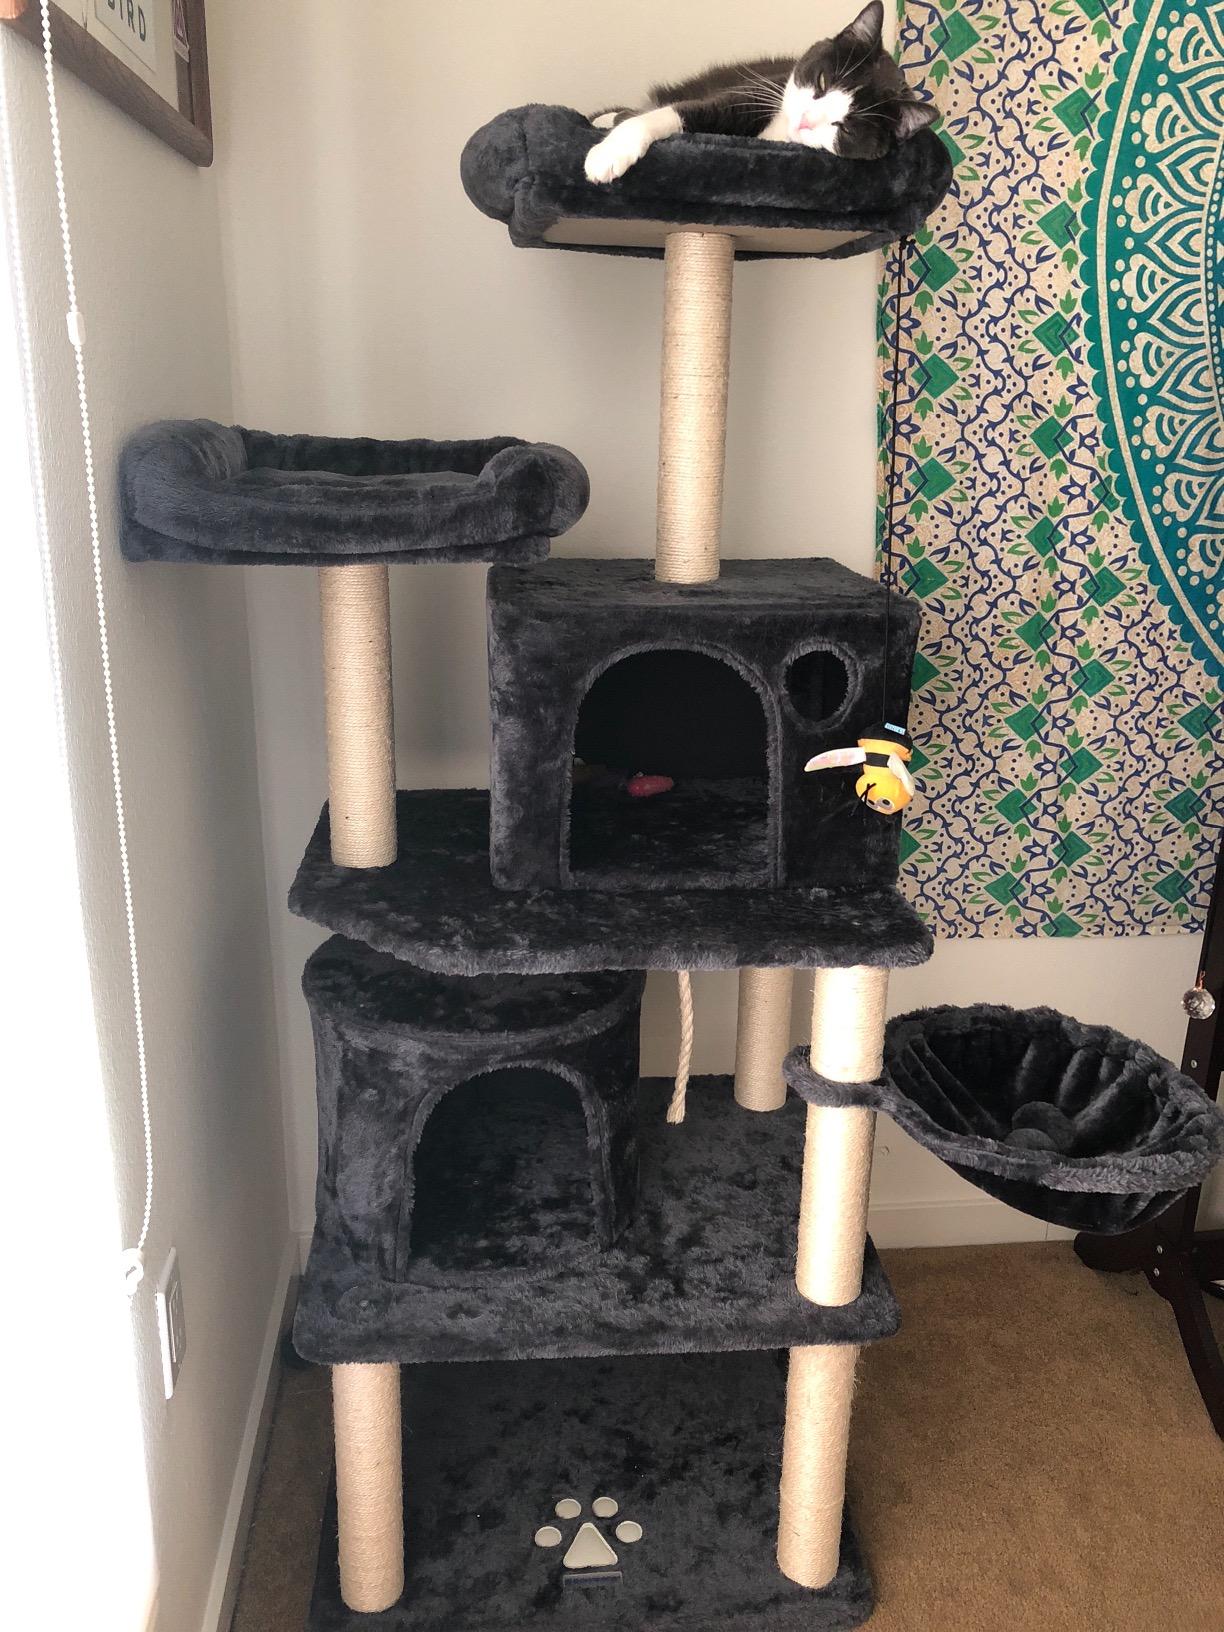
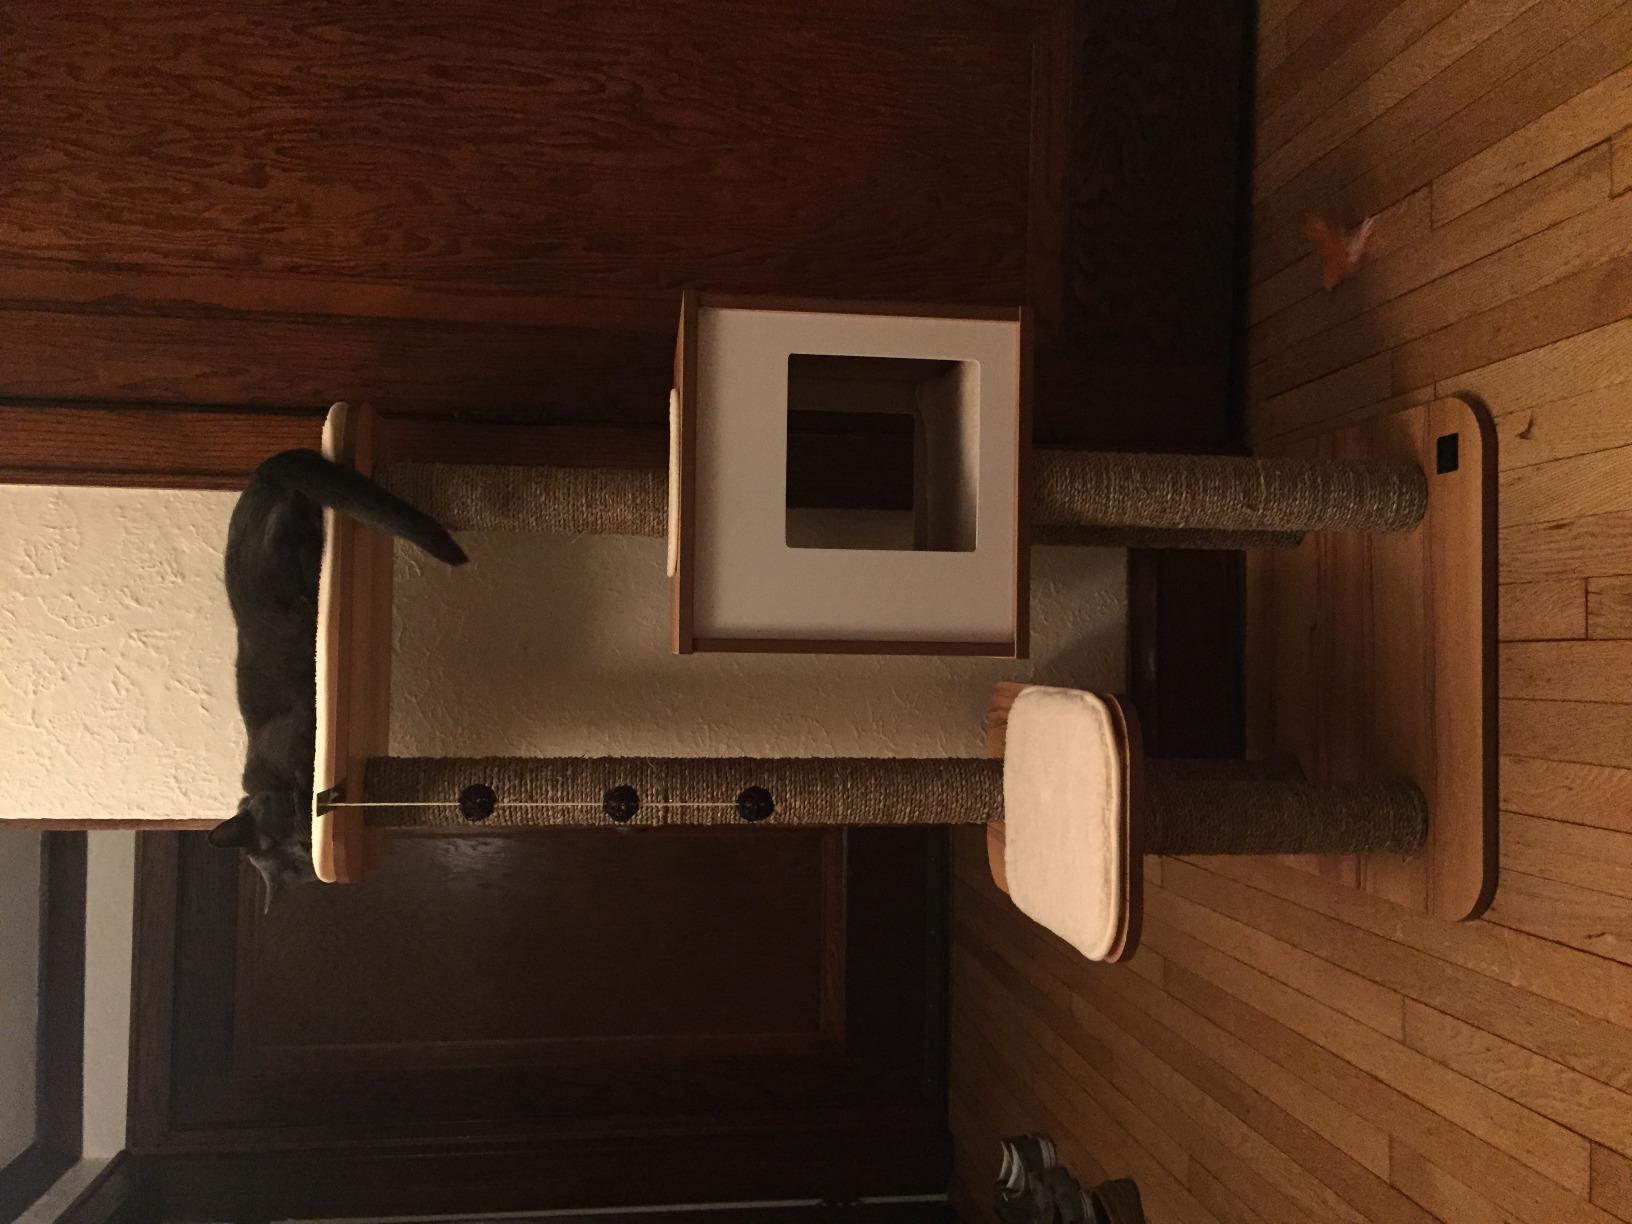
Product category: items_cat tree
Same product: no